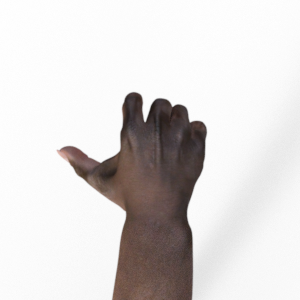
Label: rock